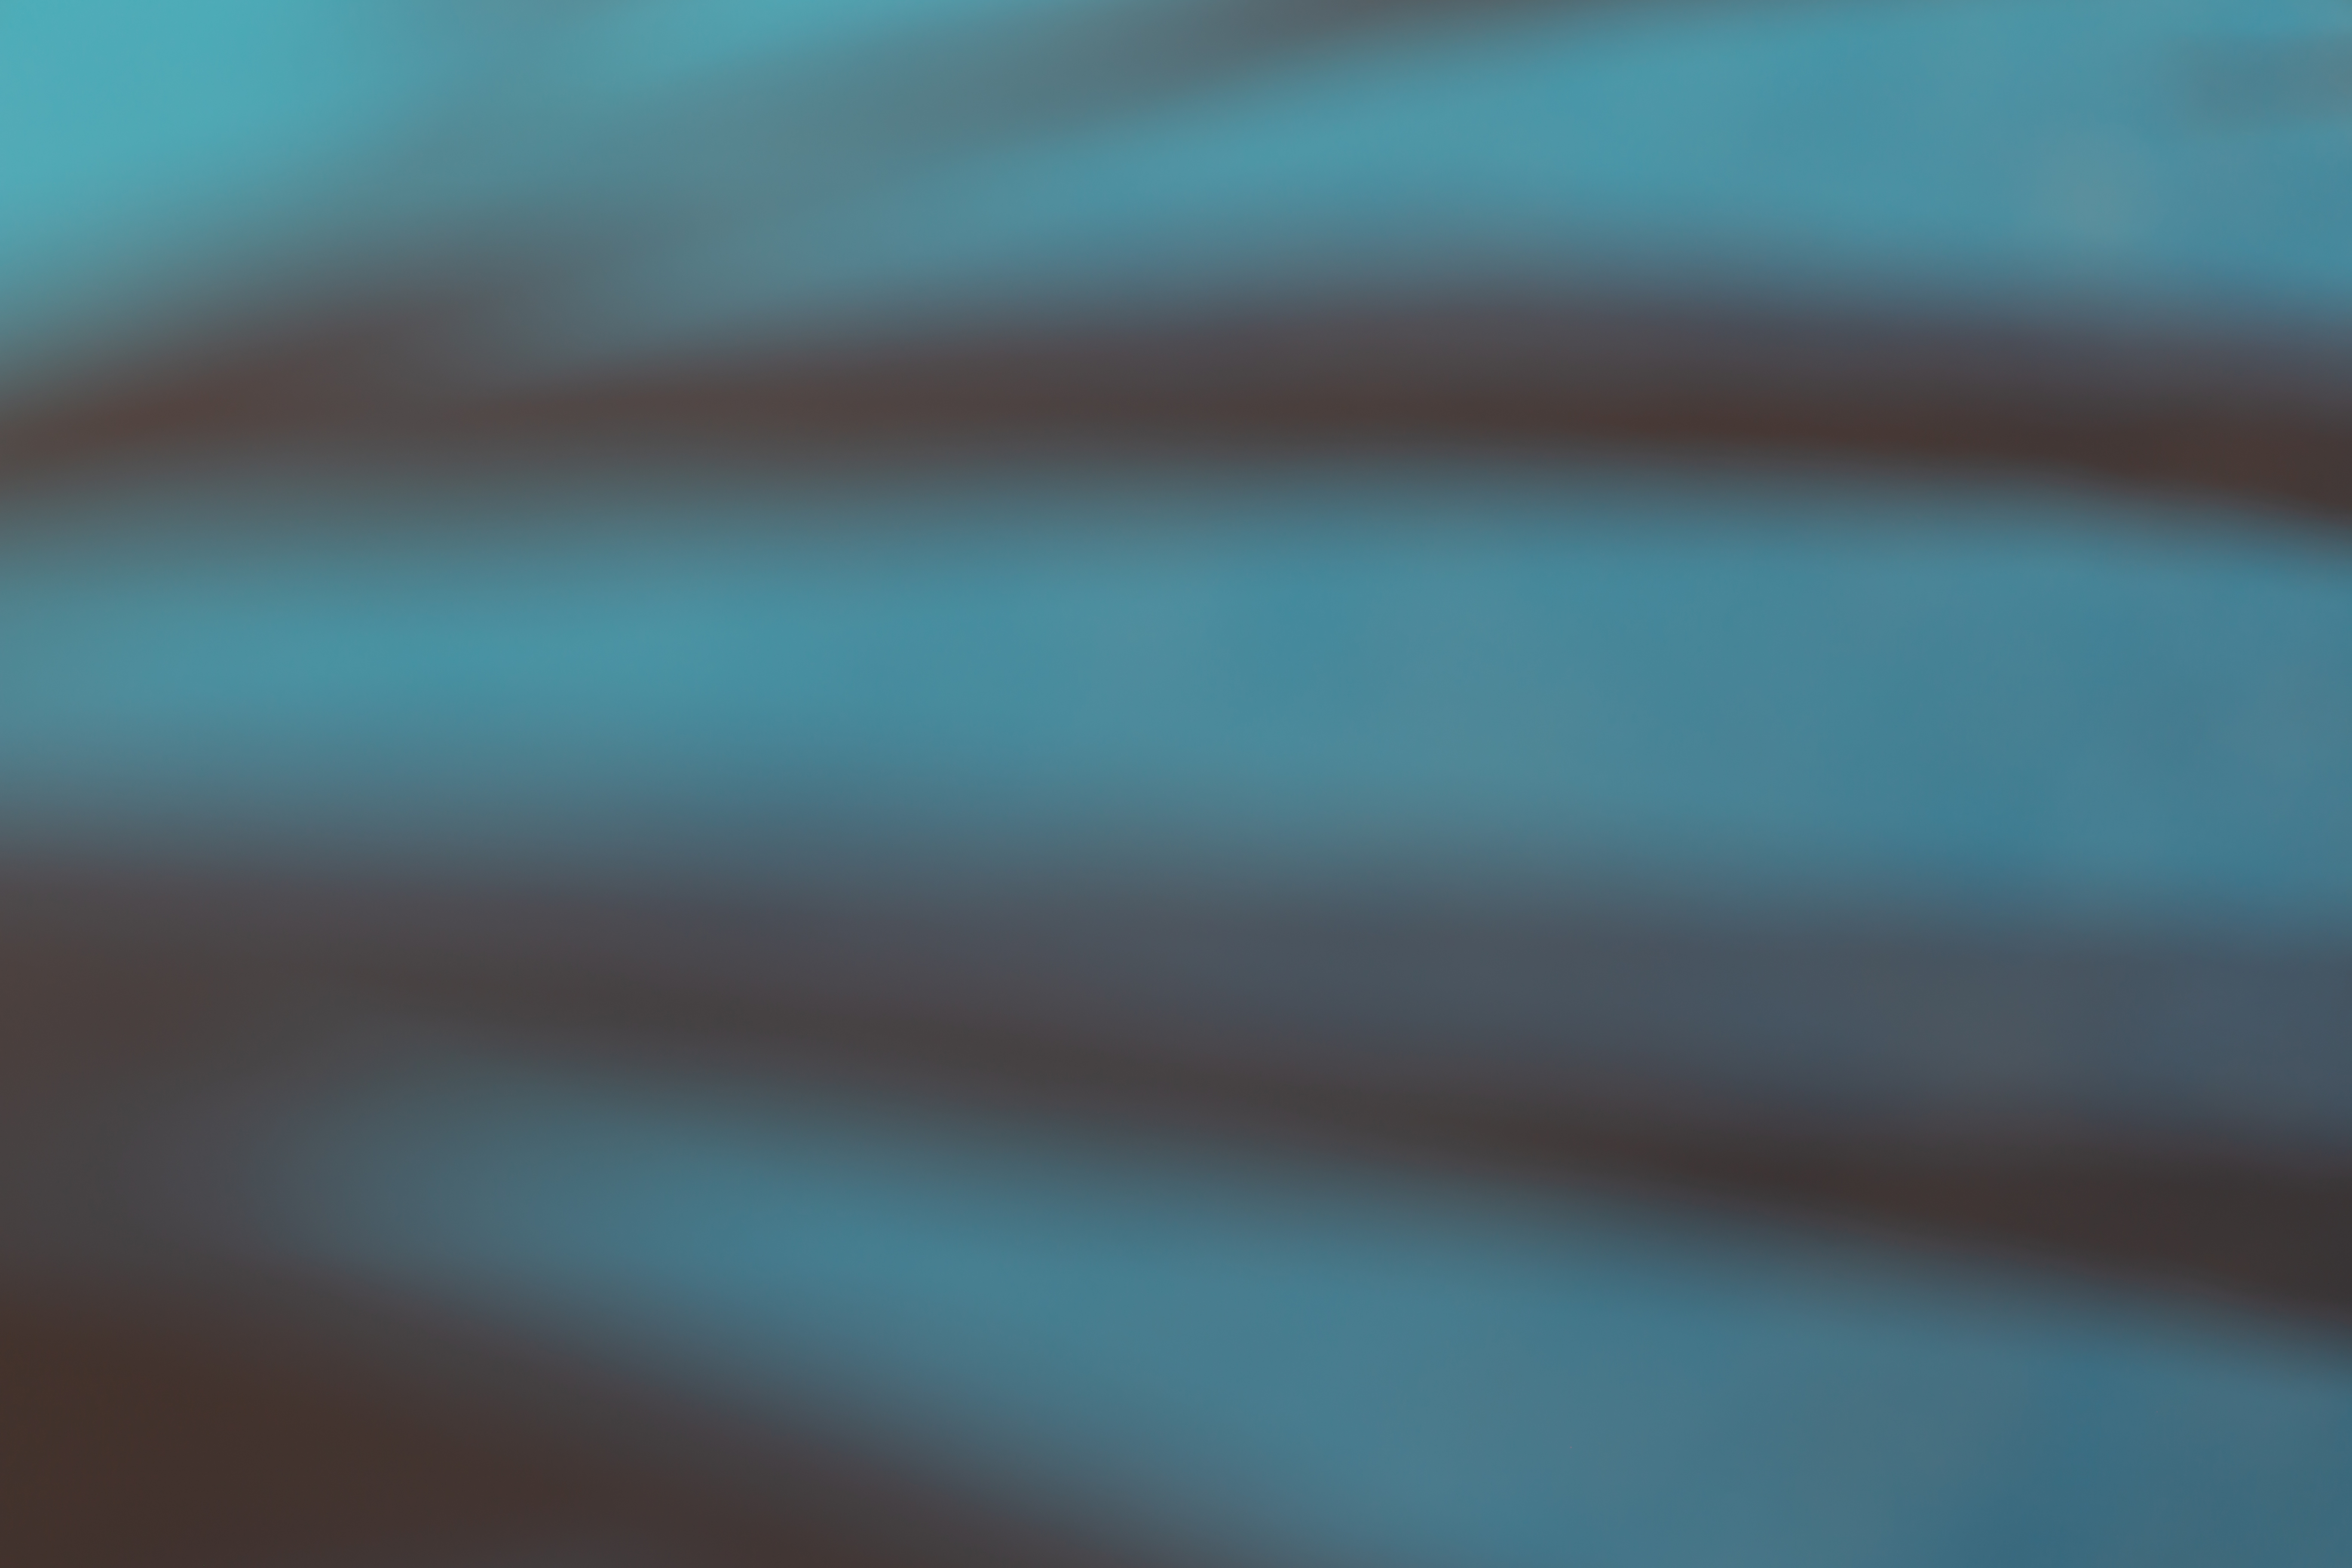
blue, water, aqua, electric blue, pattern, Tints and shades, macro photography, liquid, font